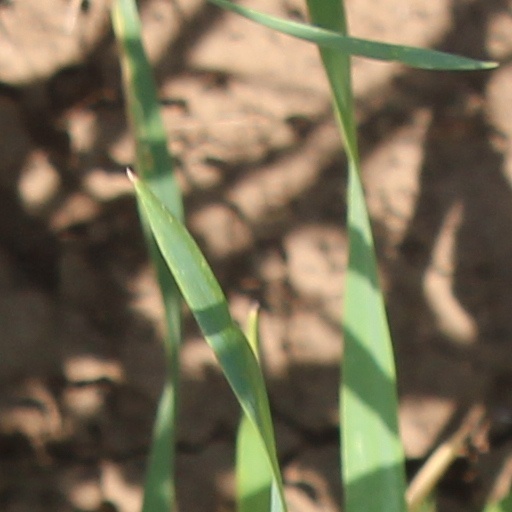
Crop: wheat